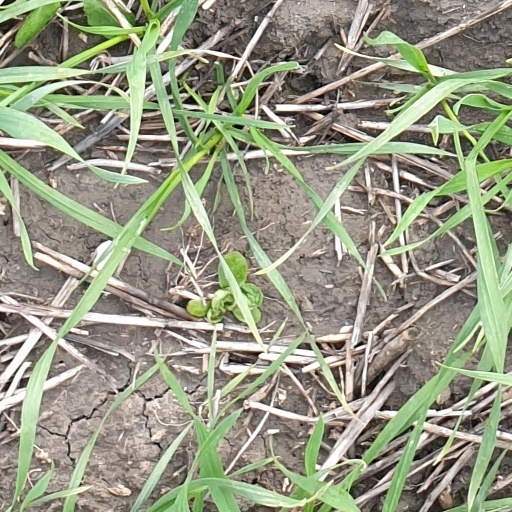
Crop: wheat